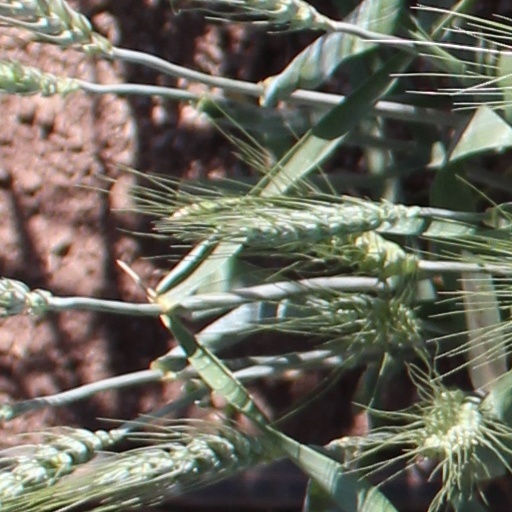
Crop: wheat